Fukushima 50

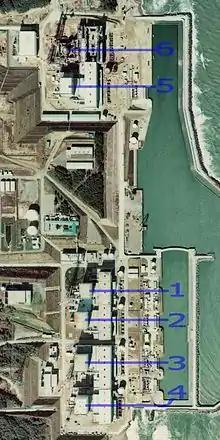
Satellite image of the Fukushima Daiichi Nuclear Power Plant where the "Fukushima 50" were assigned to stabilize the six reactors at the plant

Fukushima 50 is a pseudonym given by English-language media to a group of employees at the Fukushima Daiichi Nuclear Power Plant. Following the Tōhoku earthquake and tsunami on 11 March 2011, a related series of nuclear accidents resulted in melting of the cores of three reactors. These 50 employees remained on-site after 750 other workers were evacuated.